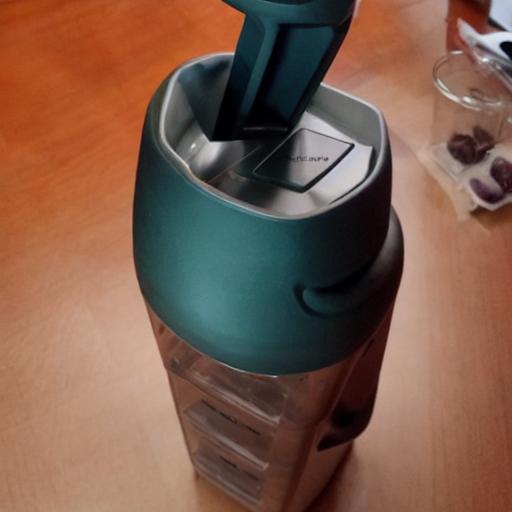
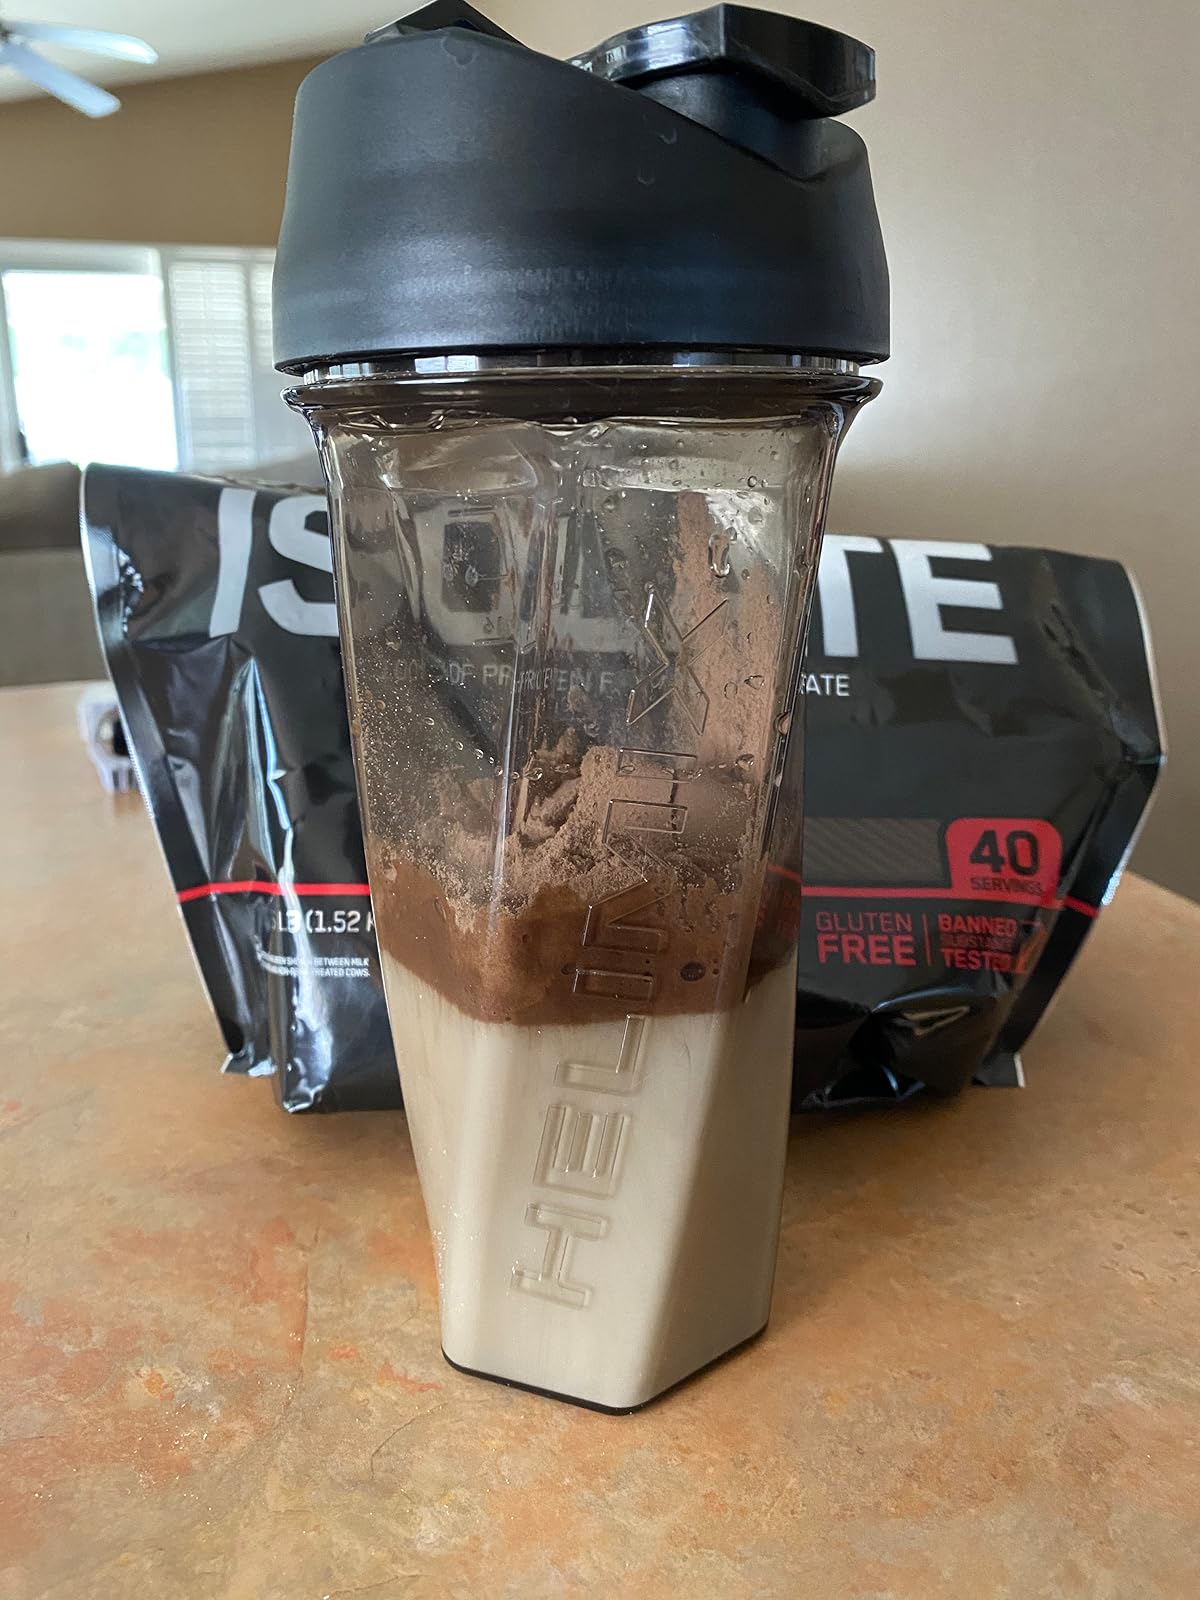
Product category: items_blender
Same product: no